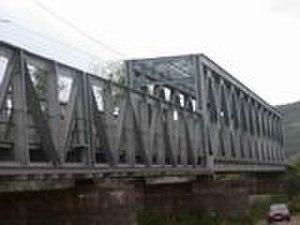
La ligne 190 des chemins de fer Slovaque relie la frontière entre la Slovaquie et l'Ukraine à Košice.